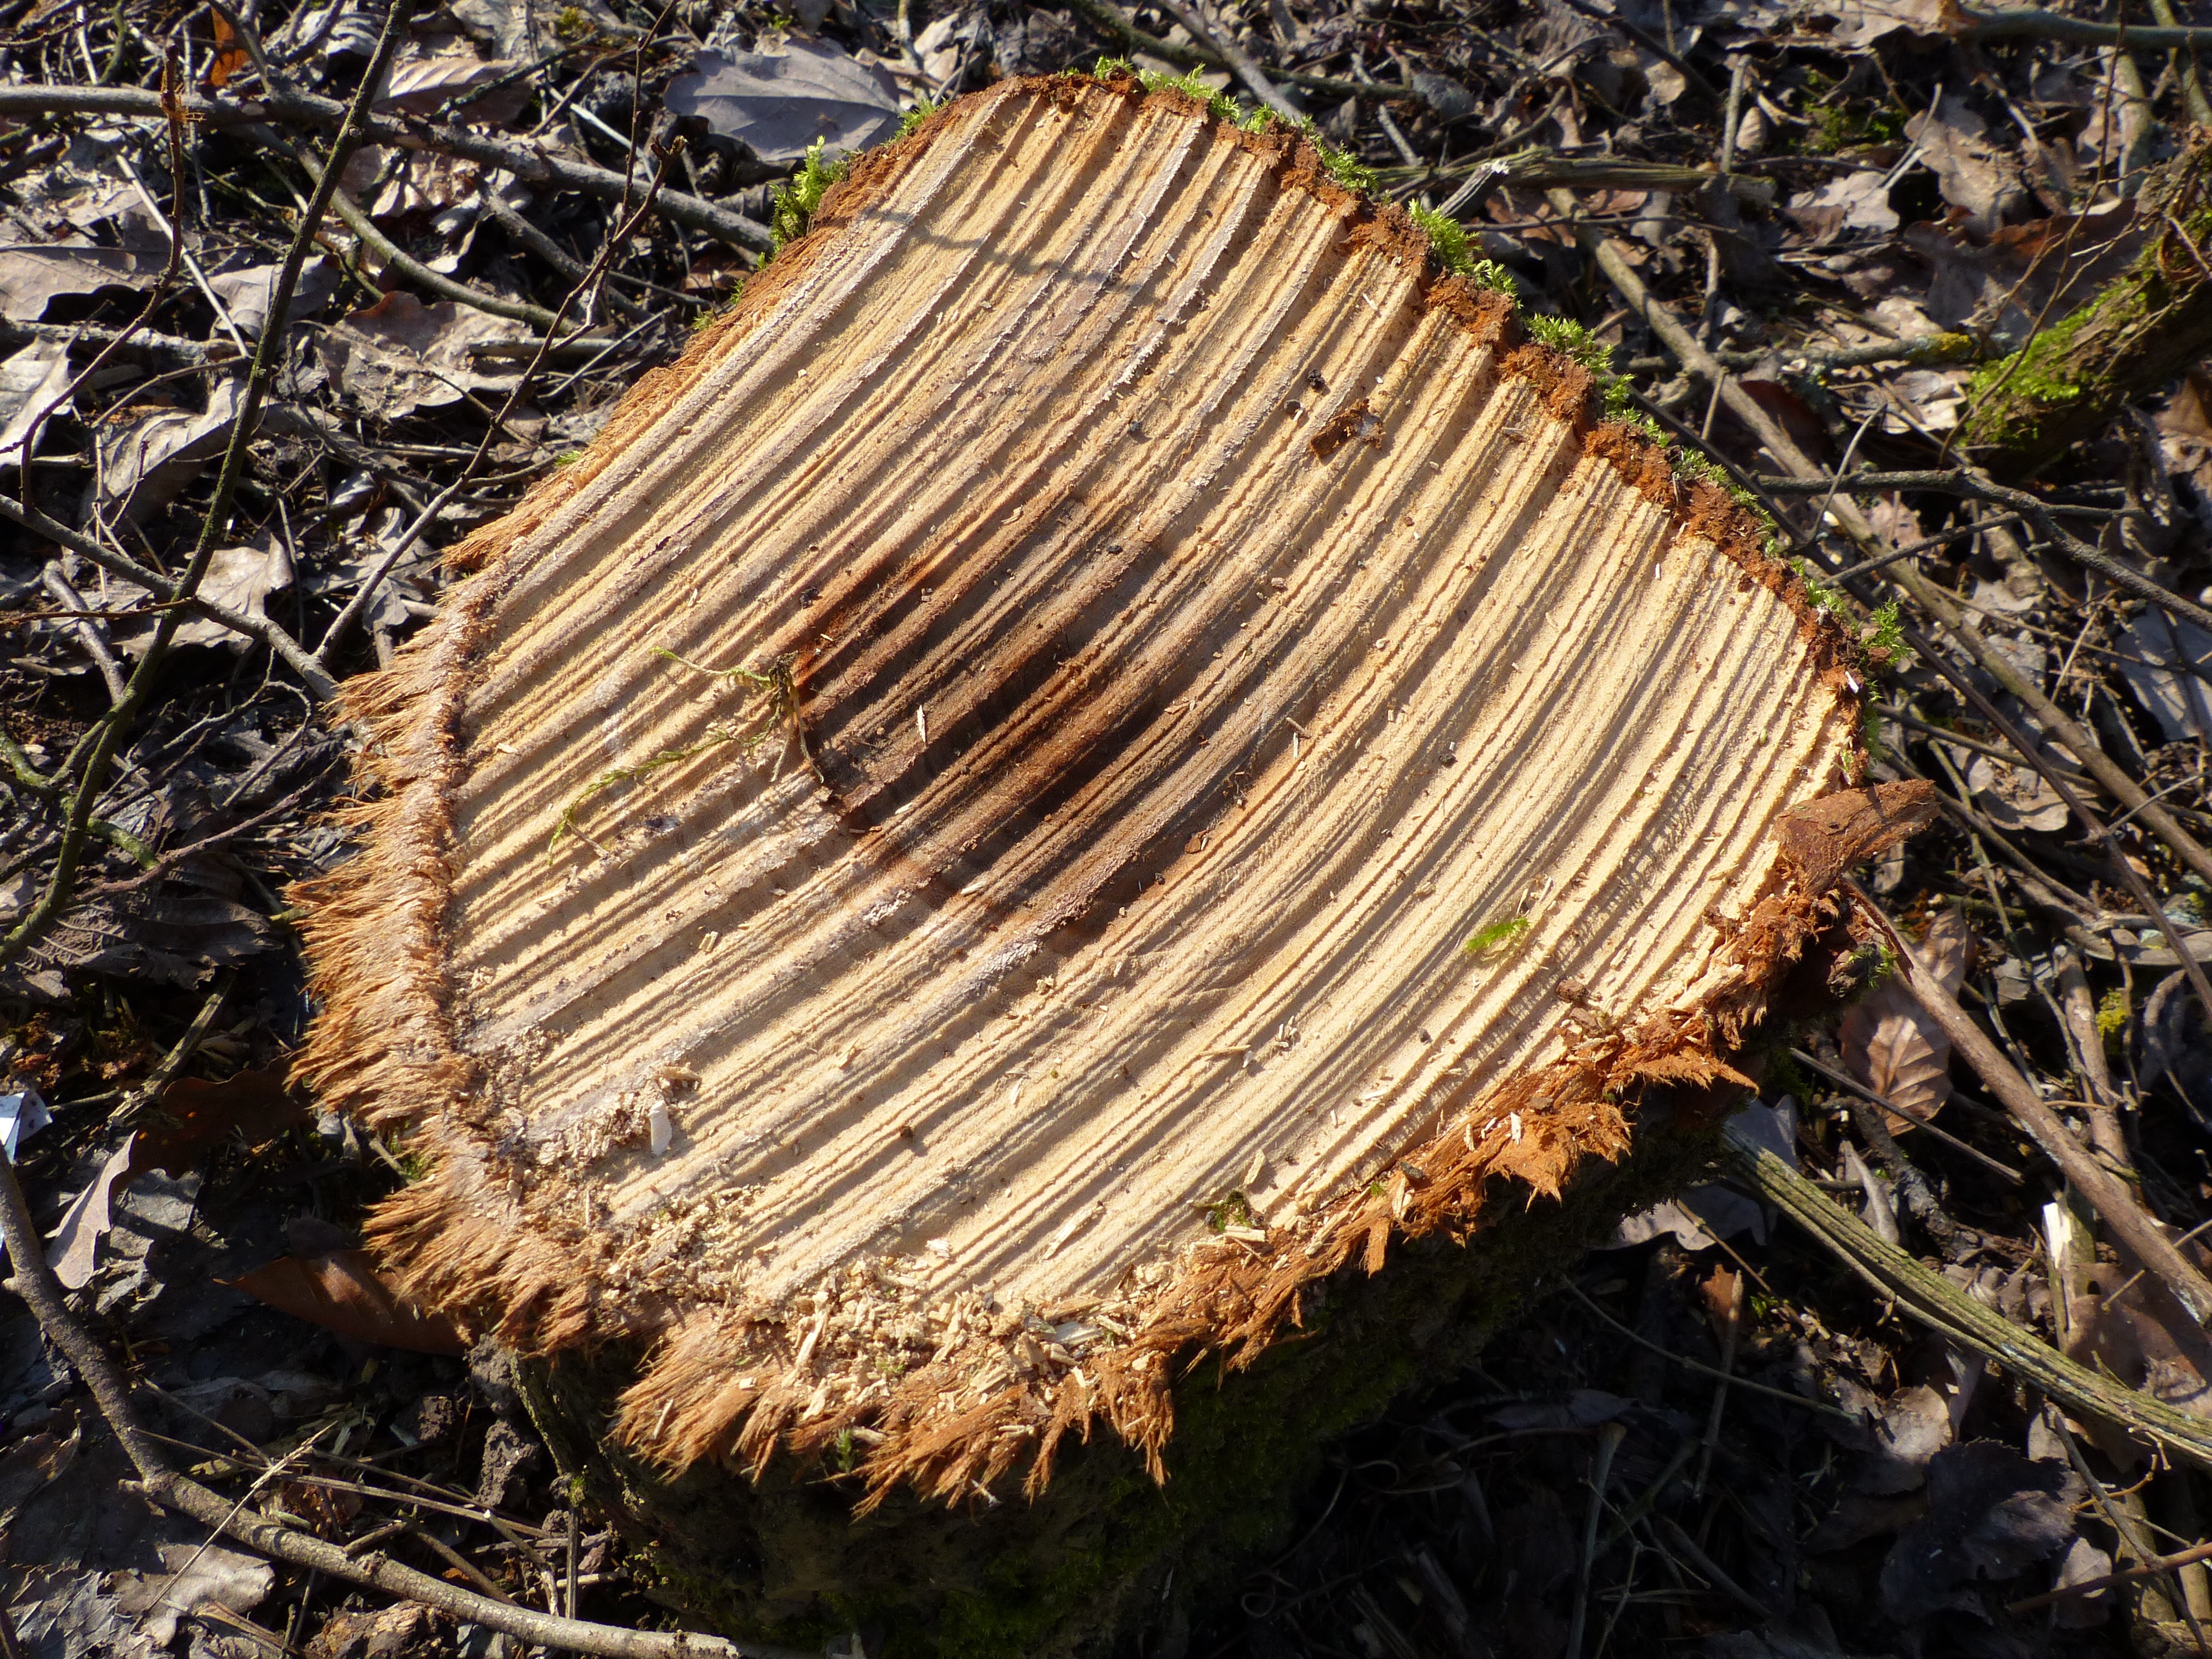
tree, nature, forest, structure, plant, wood, leaf, trunk, log, soil, botany, agriculture, tree stump, sawed off, s gestruktur, freshly cut, woody plant